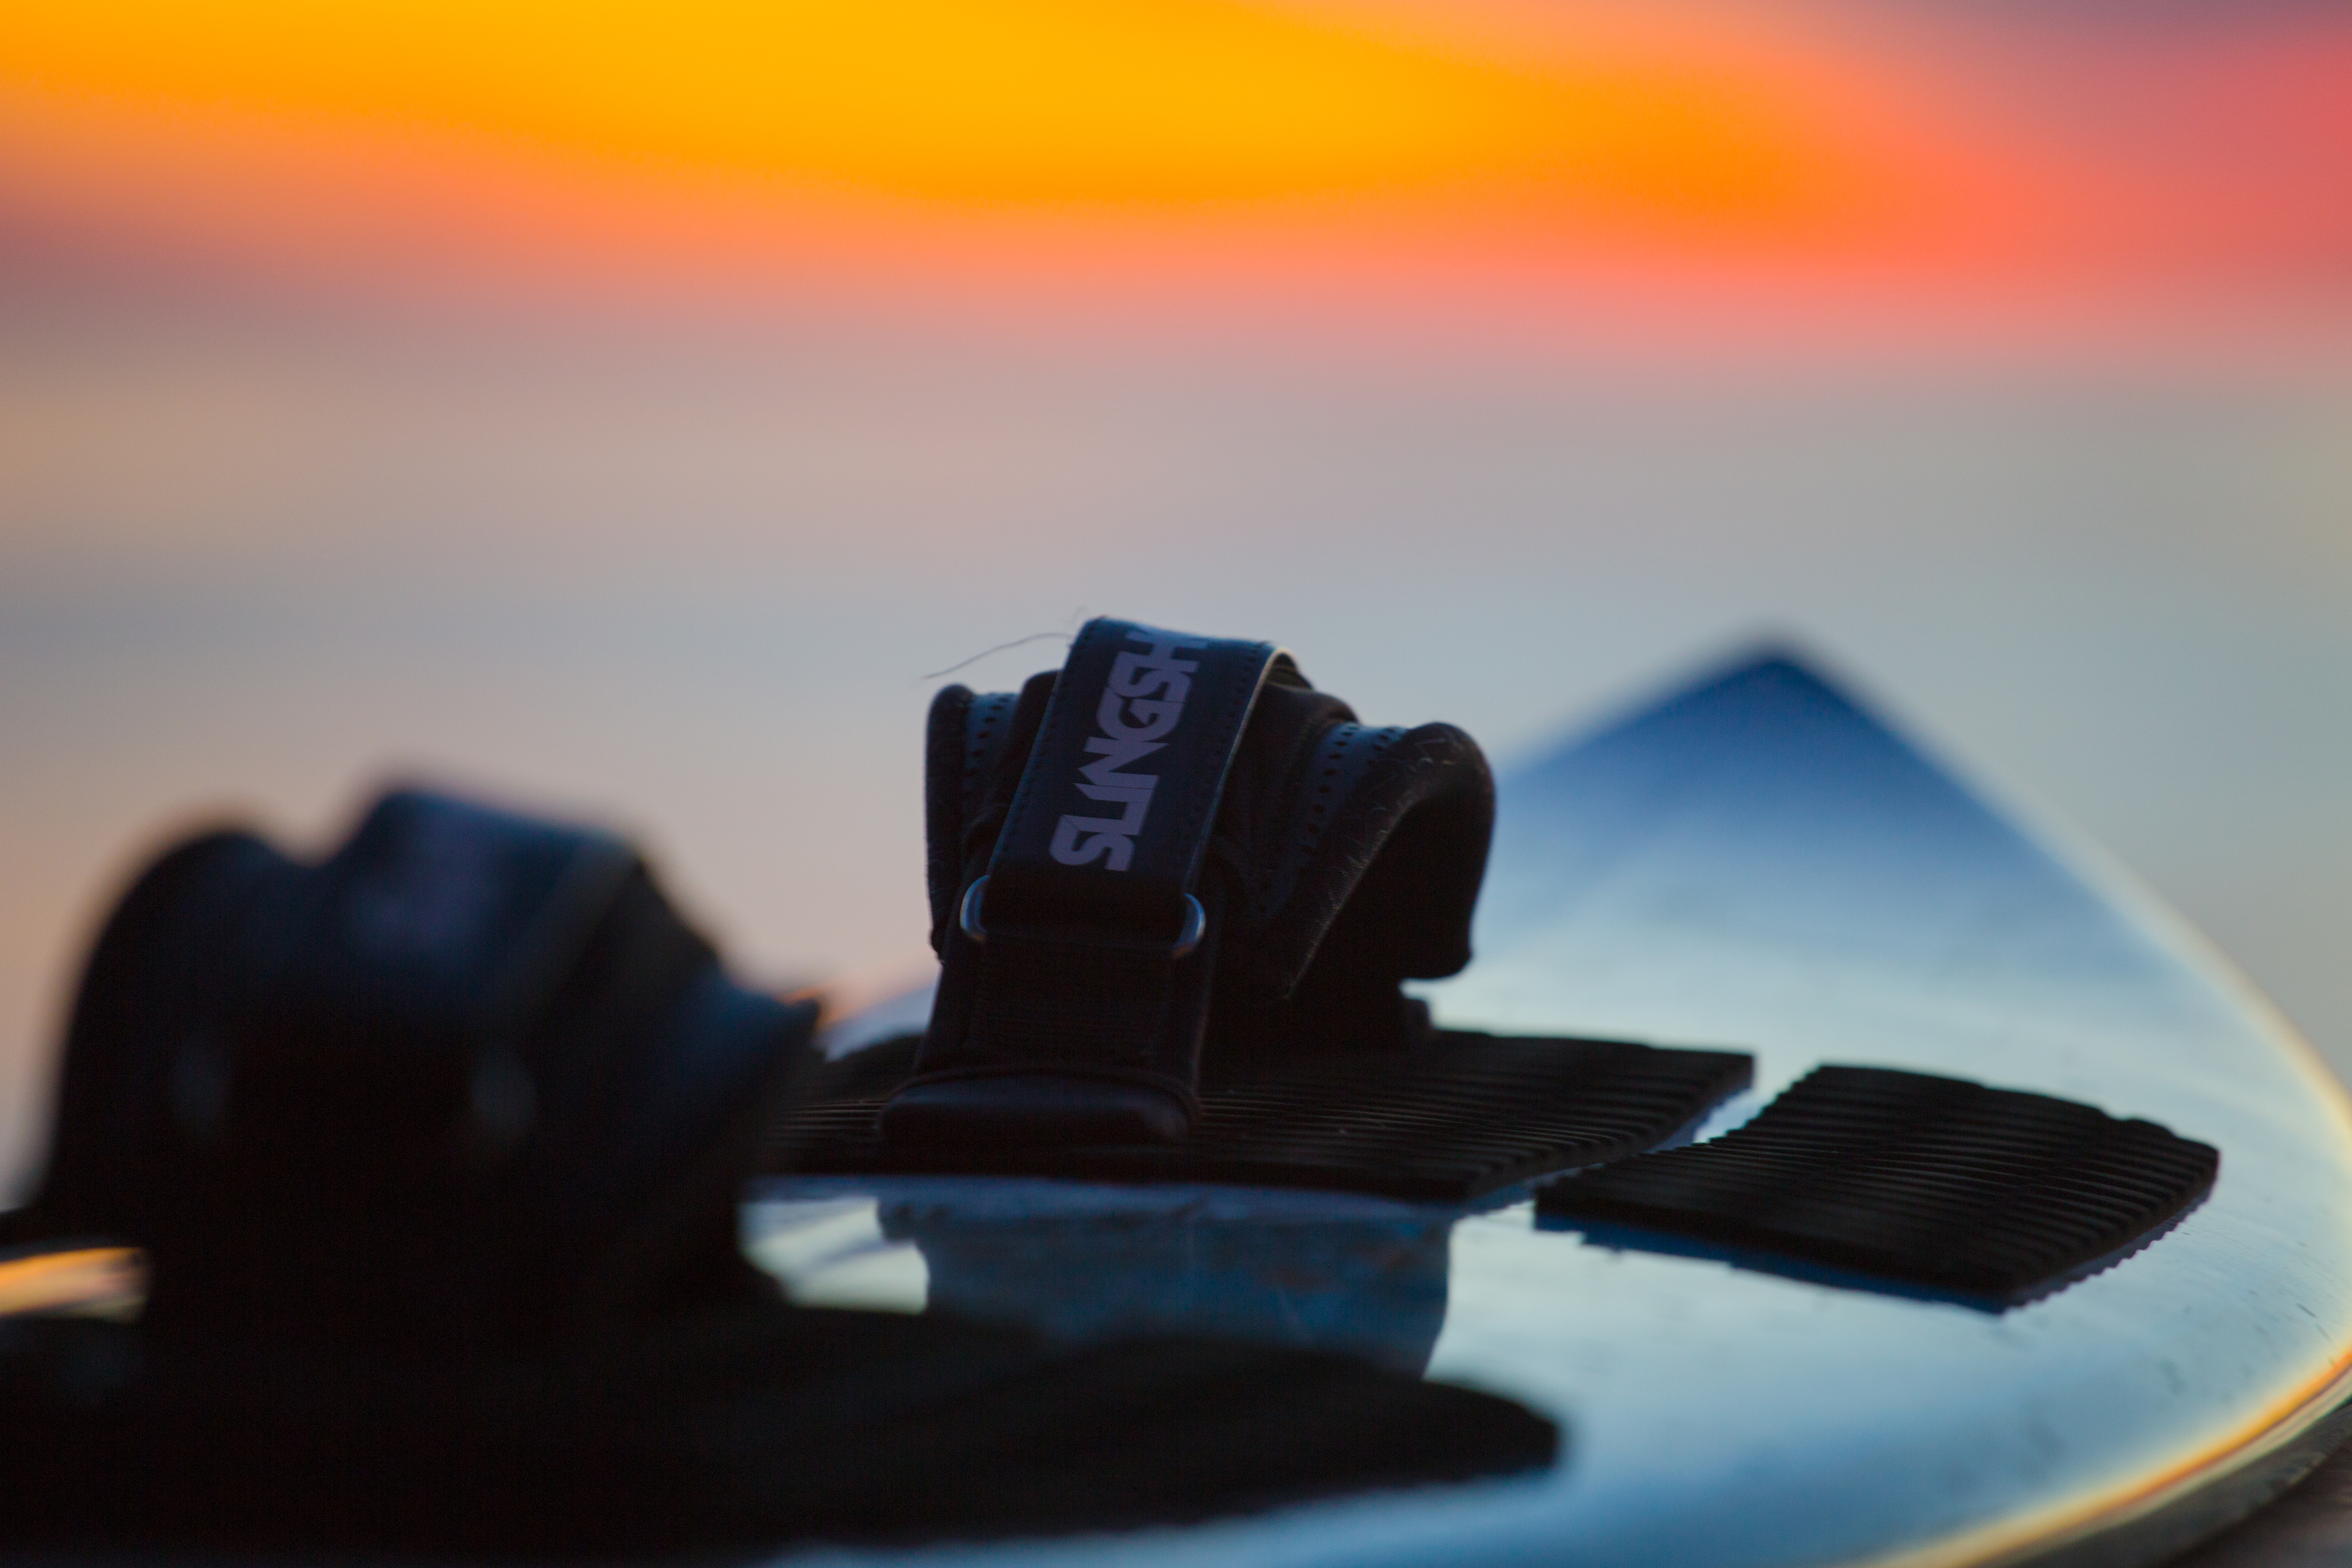
hand, beach, silhouette, light, board, sunrise, morning, surf, reflection, kite, surfboard, blue, vela, 2014, cool, mexico, baja, windsurfing, boarding, kiteboarding, slingshot, colros, vacationbeach, atmosphere of earth